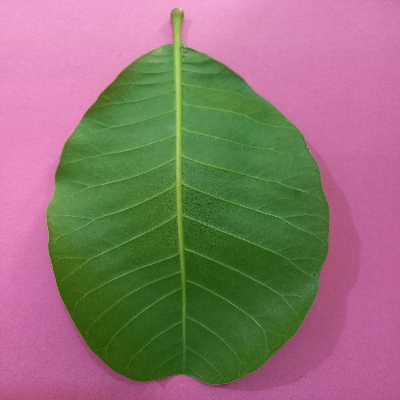
Crop: Cashew
Condition: healthy